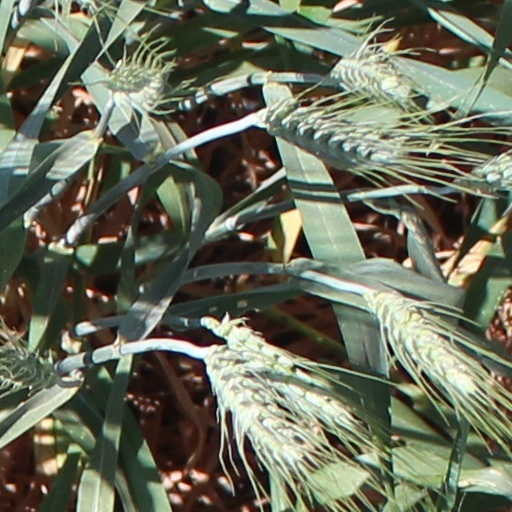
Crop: wheat